Robert B. Westbrook (pilot)

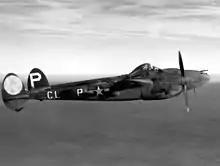
P-38 Lightning

On June 12, Westbrook shot down a Zero near the Russell Islands, northwest of Guadalcanal. This was his fifth aerial victory and this made him the first flying ace of the 44th FS. He scored his final aerial victories in the P-40, when he shot down a Nakajima A6M2-N "Hap" and a Zero, while protecting Allied ships that were supporting the landings on New Georgia and Rendova Islands. On September 25, 1943, Westbrook was promoted to major and became commander of the 44th Fighter Squadron. The 44th FS transitioned from the P-40 to Lockheed P-38 Lightning. Westbrook flew his first combat mission in the P-38 on October 10 and on the same day, while flying a bomber escort with the 339th Fighter Squadron, he shot down one enemy airplane and shared destruction of another, crediting him with 44th FS' first aerial victories while flying the P-38. In September 1943, Westbrook was promoted to major and became commander of the 44th Fighter Squadron.